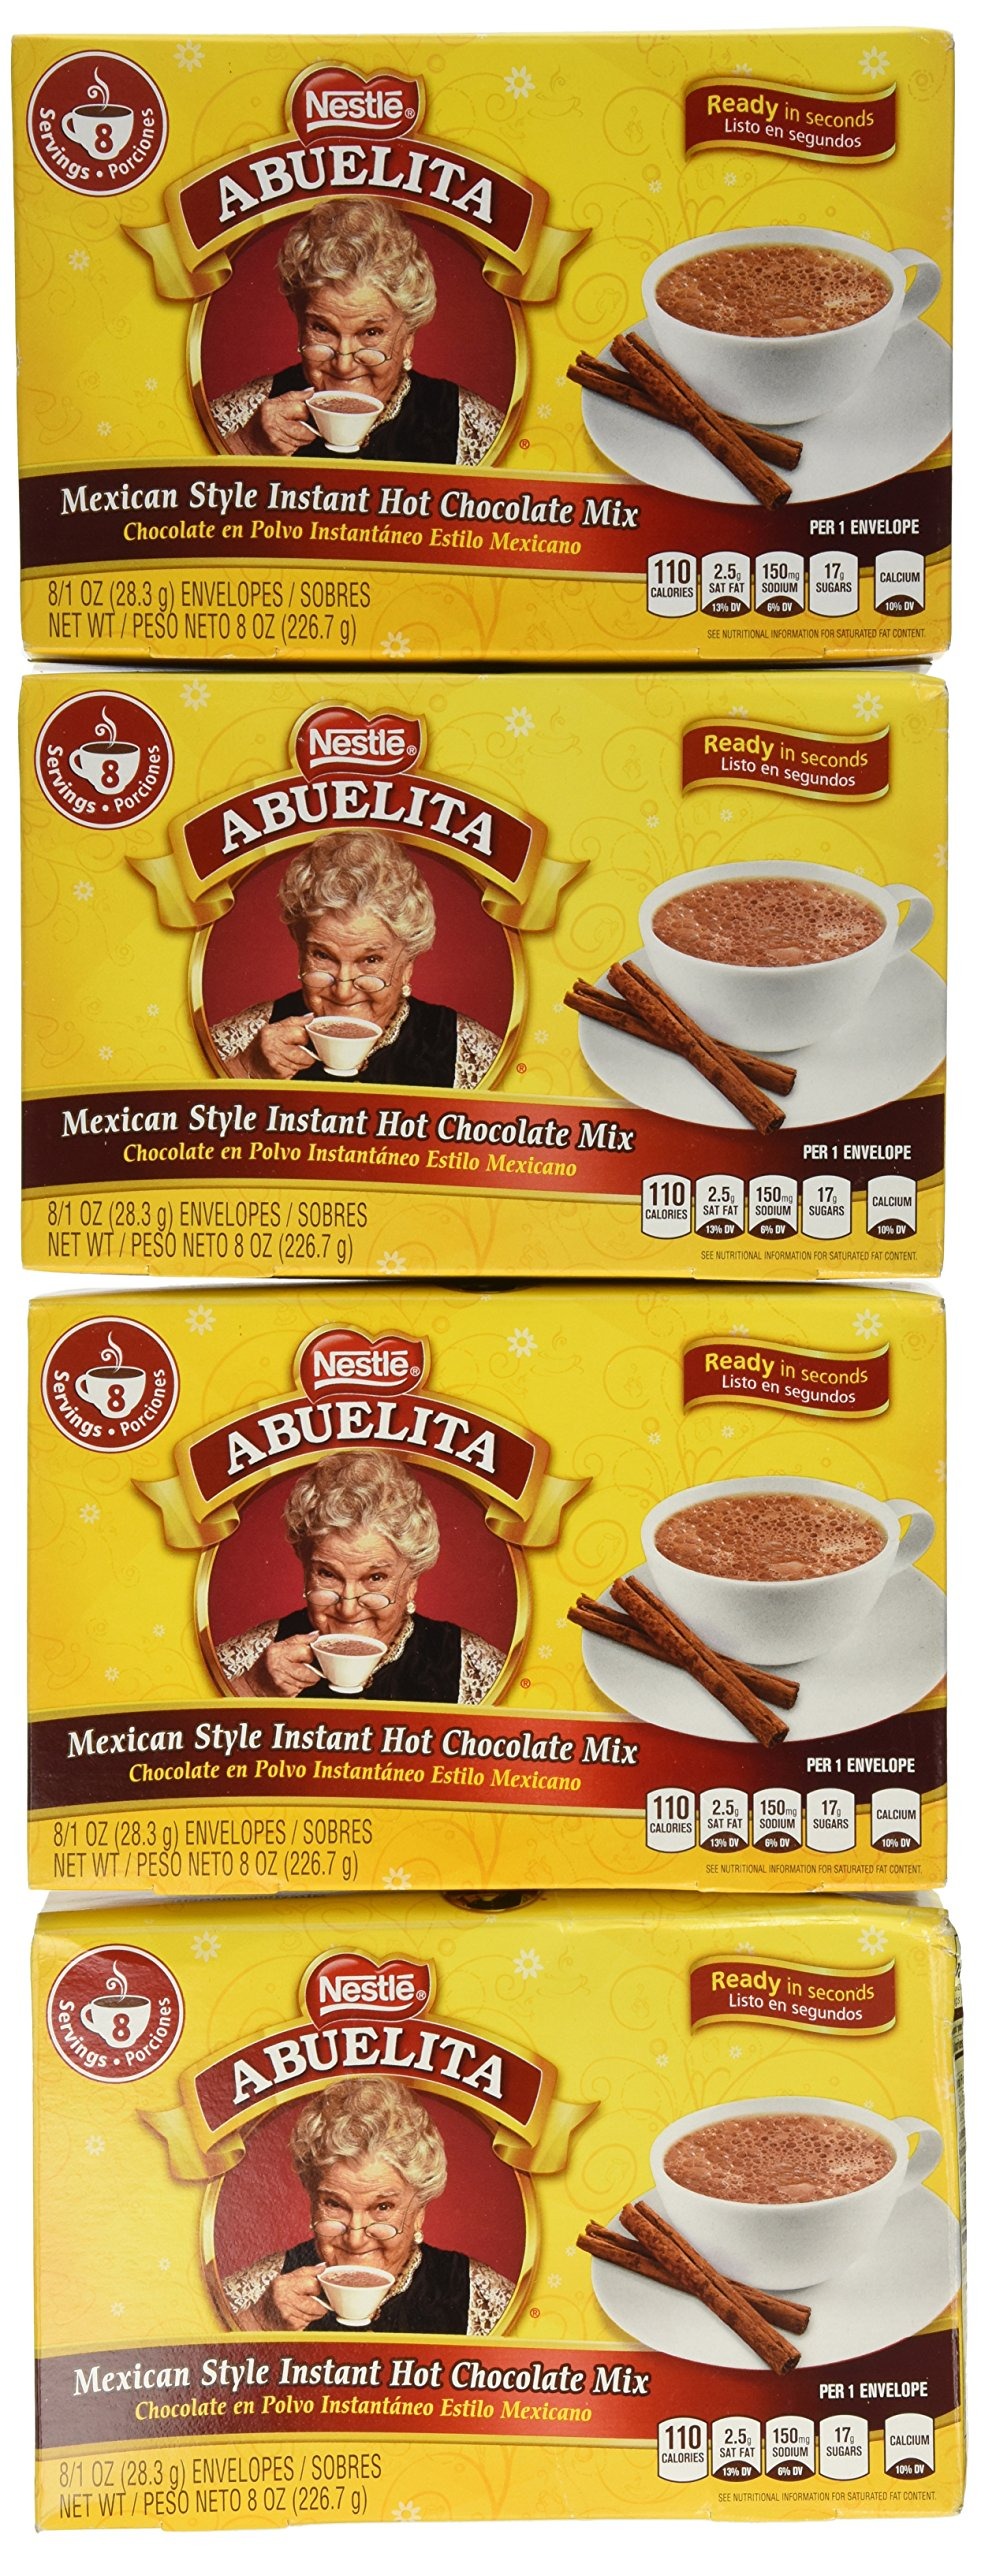
Item Name: Abuelita Mix Inst Hot Choc 1 Ounce (Pack of 32)
Value: 32.0
Unit: Ounce

Price: 2.99